South African Class 1 4-8-0

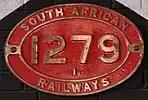
x100px

In 1912, the remaining 44 Mastodon types were renumbered in the range from 1245 to 1288 and designated on the South African Railways (SAR). Upon their renumbering onto the SAR roster, the six modified Mountain types were classified separately from the rest as .